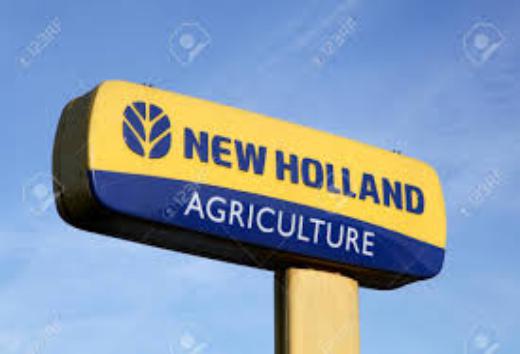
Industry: Others